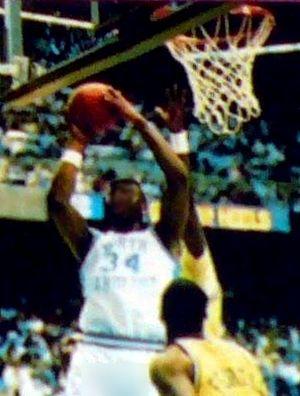
Herman « J. R. » Reid, Jr. dit J.R. Reid, né le 31 mars 1968 à Virginia Beach, est un joueur de basket-ball professionnel américain. Il mesure 2,06 m.